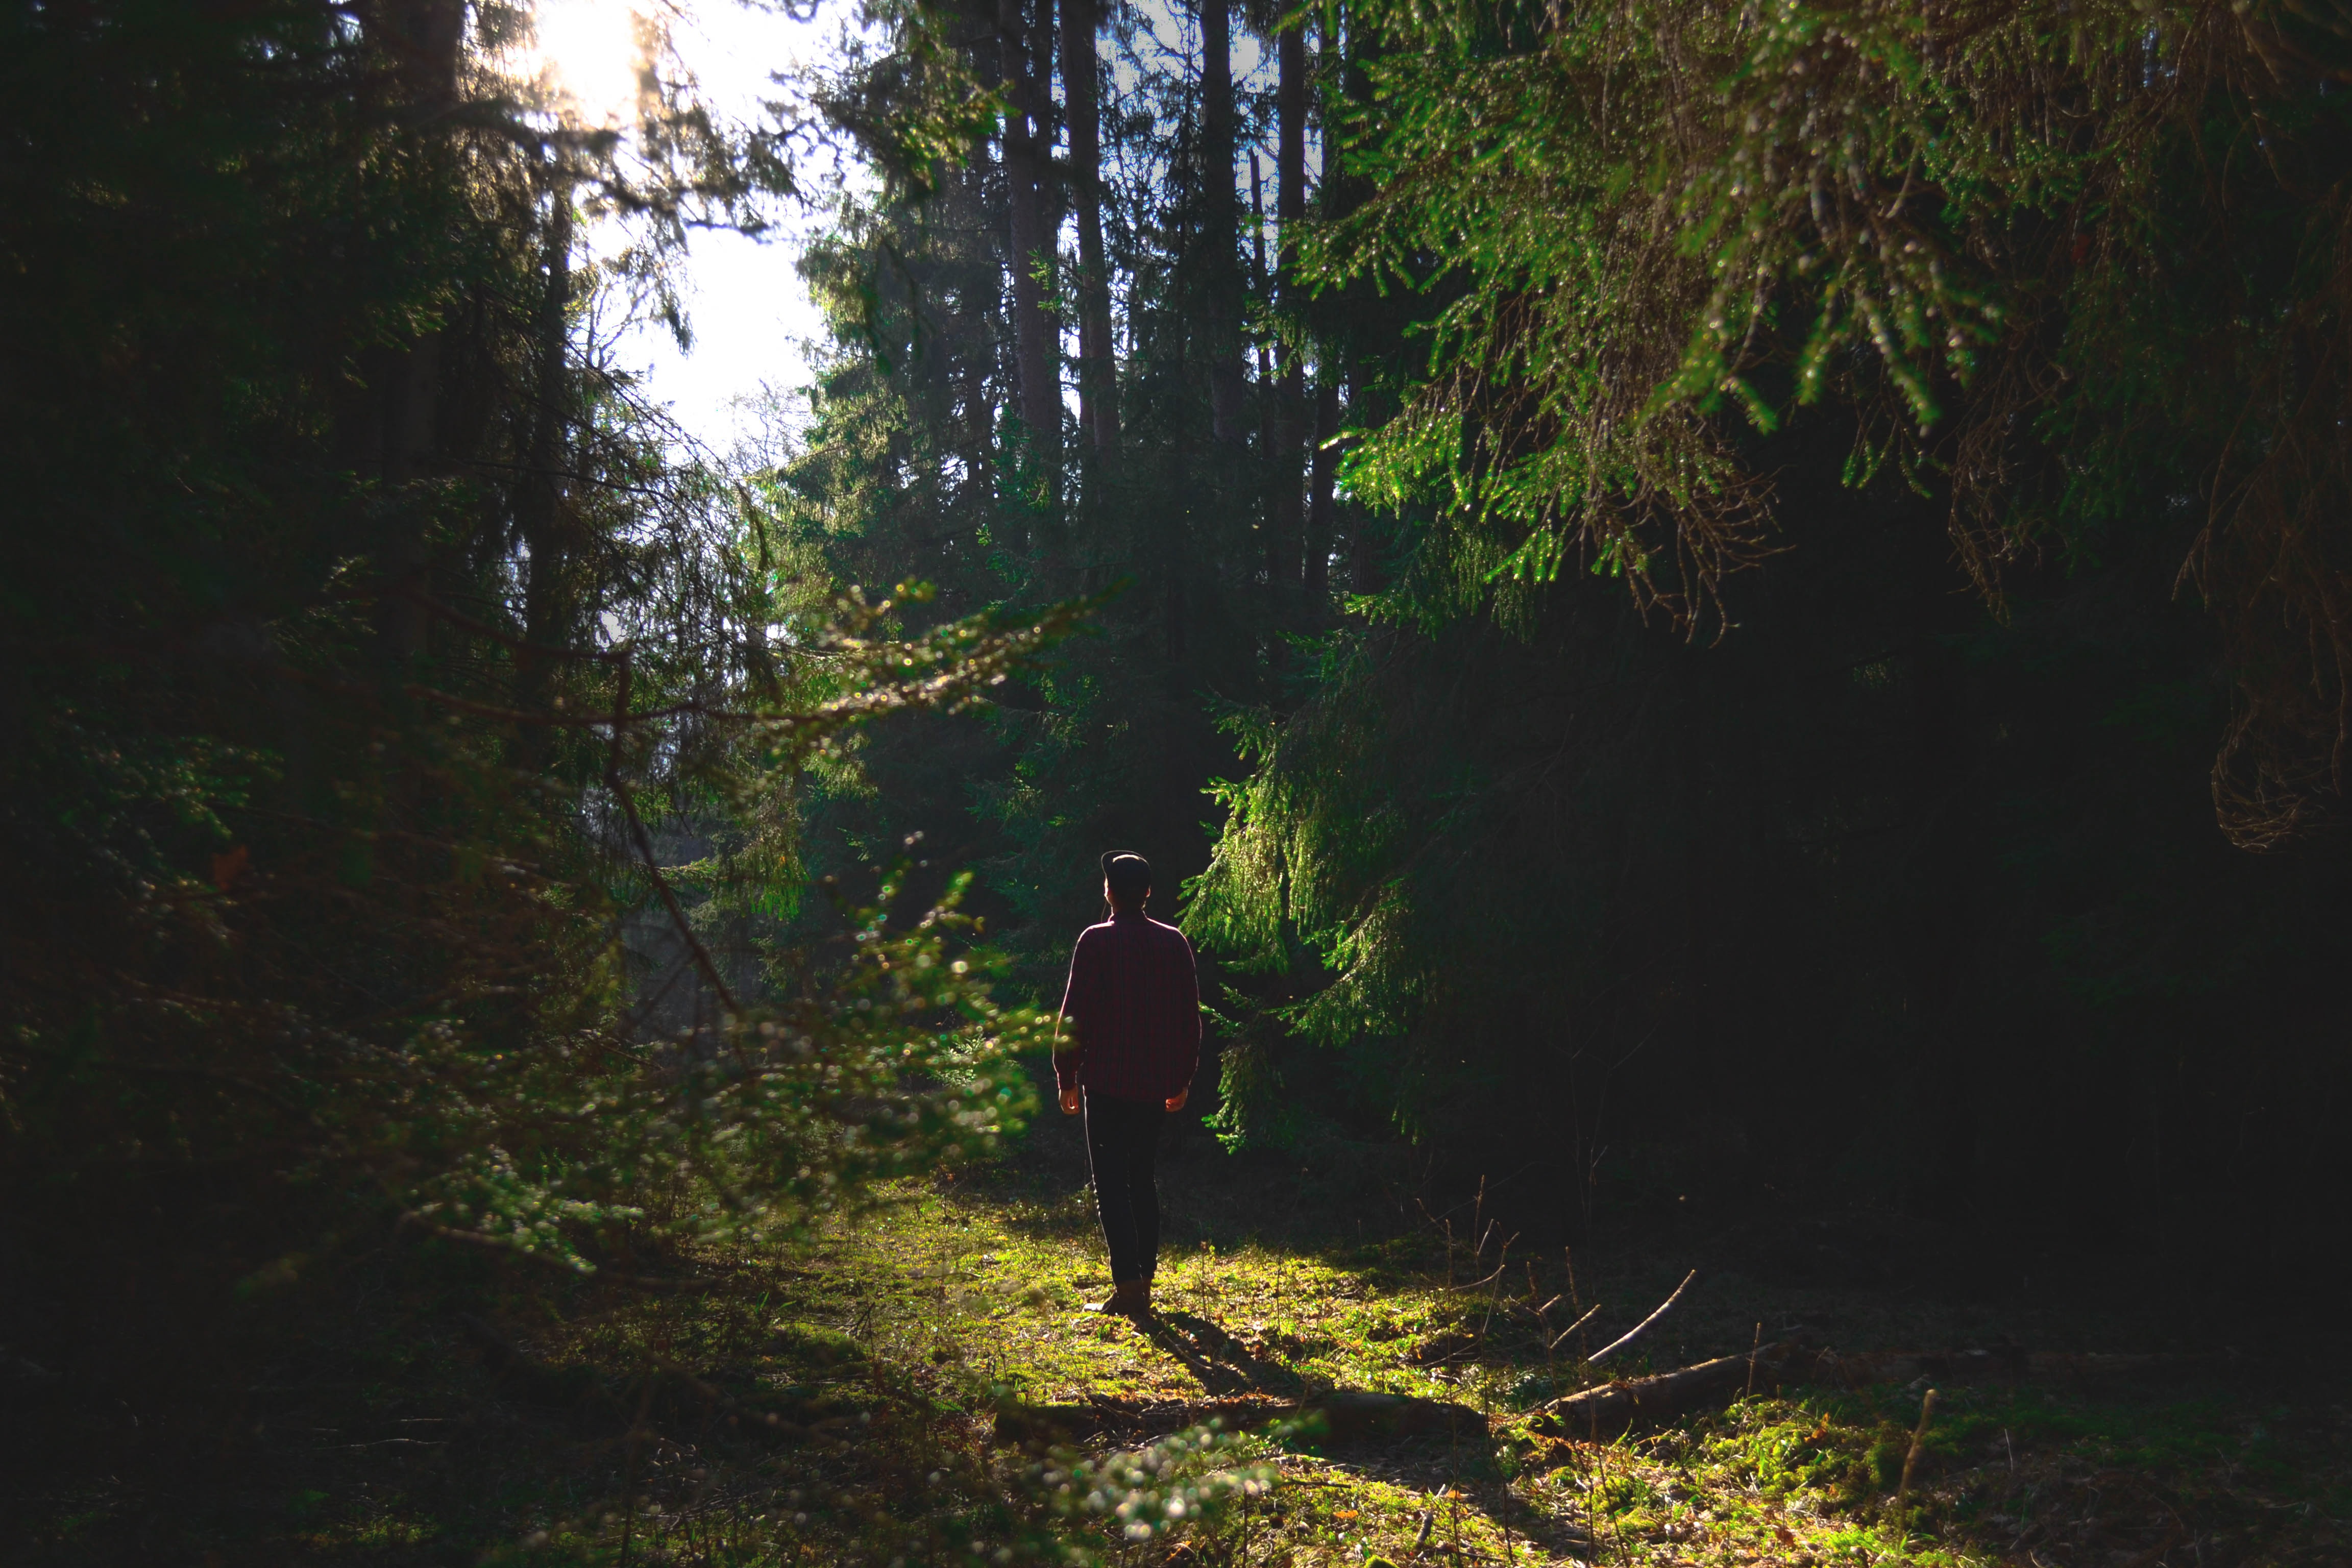
habitat, nature, tree, green, forest, natural environment, wilderness, atmospheric phenomenon, woodland, light, leaf, sunlight, darkness, rainforest, jungle, woody plant, morning, autumn, trail